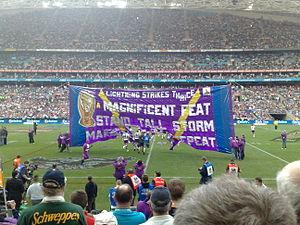
Le Melbourne Storm est un club professionnel australien de rugby à XIII basé à Melbourne, capitale de l'État de Victoria, terre de football australien. Il évolue depuis la saison 1998 dans la National Rugby League qui est le championnat élite d'Australie. Bien qu'ayant constitué un palmarès dans les années 2000 avec des victoires de NRL en 1999, 2007 et 2009 ainsi que trois saisons régulières de NRL en 2006, 2007 et 2008, le club voit en 2010 le retrait de ses titres en NRL entre 2005 et 2009 en raison d'un dépassement de son plafond salarial. Il ne lui reste donc qu'un titre de NRL en 1999 comme palmarès ainsi qu'un World Club Challenge en 2000.